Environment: real
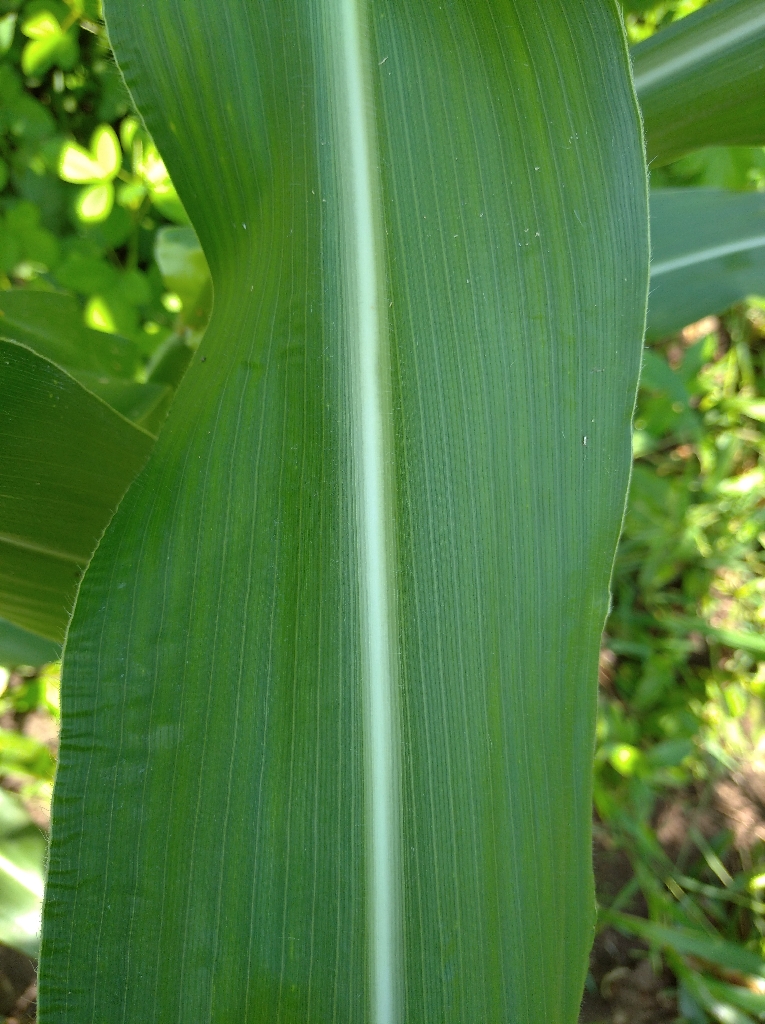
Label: healthy